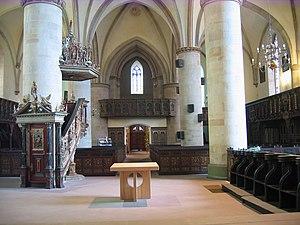
à Herford, arrondissement de Herford, Rhénanie-du-Nord-Westphalie, Allemagne. العربية